Diego Wayar

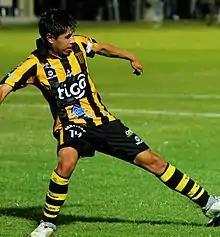
Wayar with The Strongest in 2015

Diego Horacio Wayar Cruz (born 15 October 1993) is a Bolivian footballer who plays for Real Tomayapo as either a defensive midfielder or a right back.